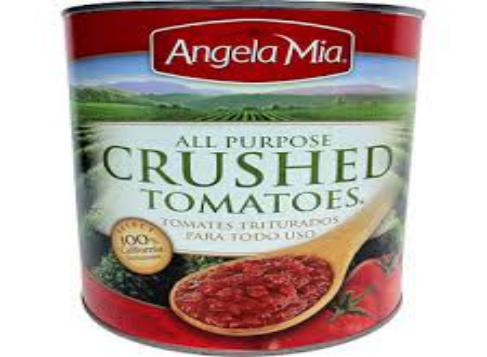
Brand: Angela Mia
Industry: Food